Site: brandenburg
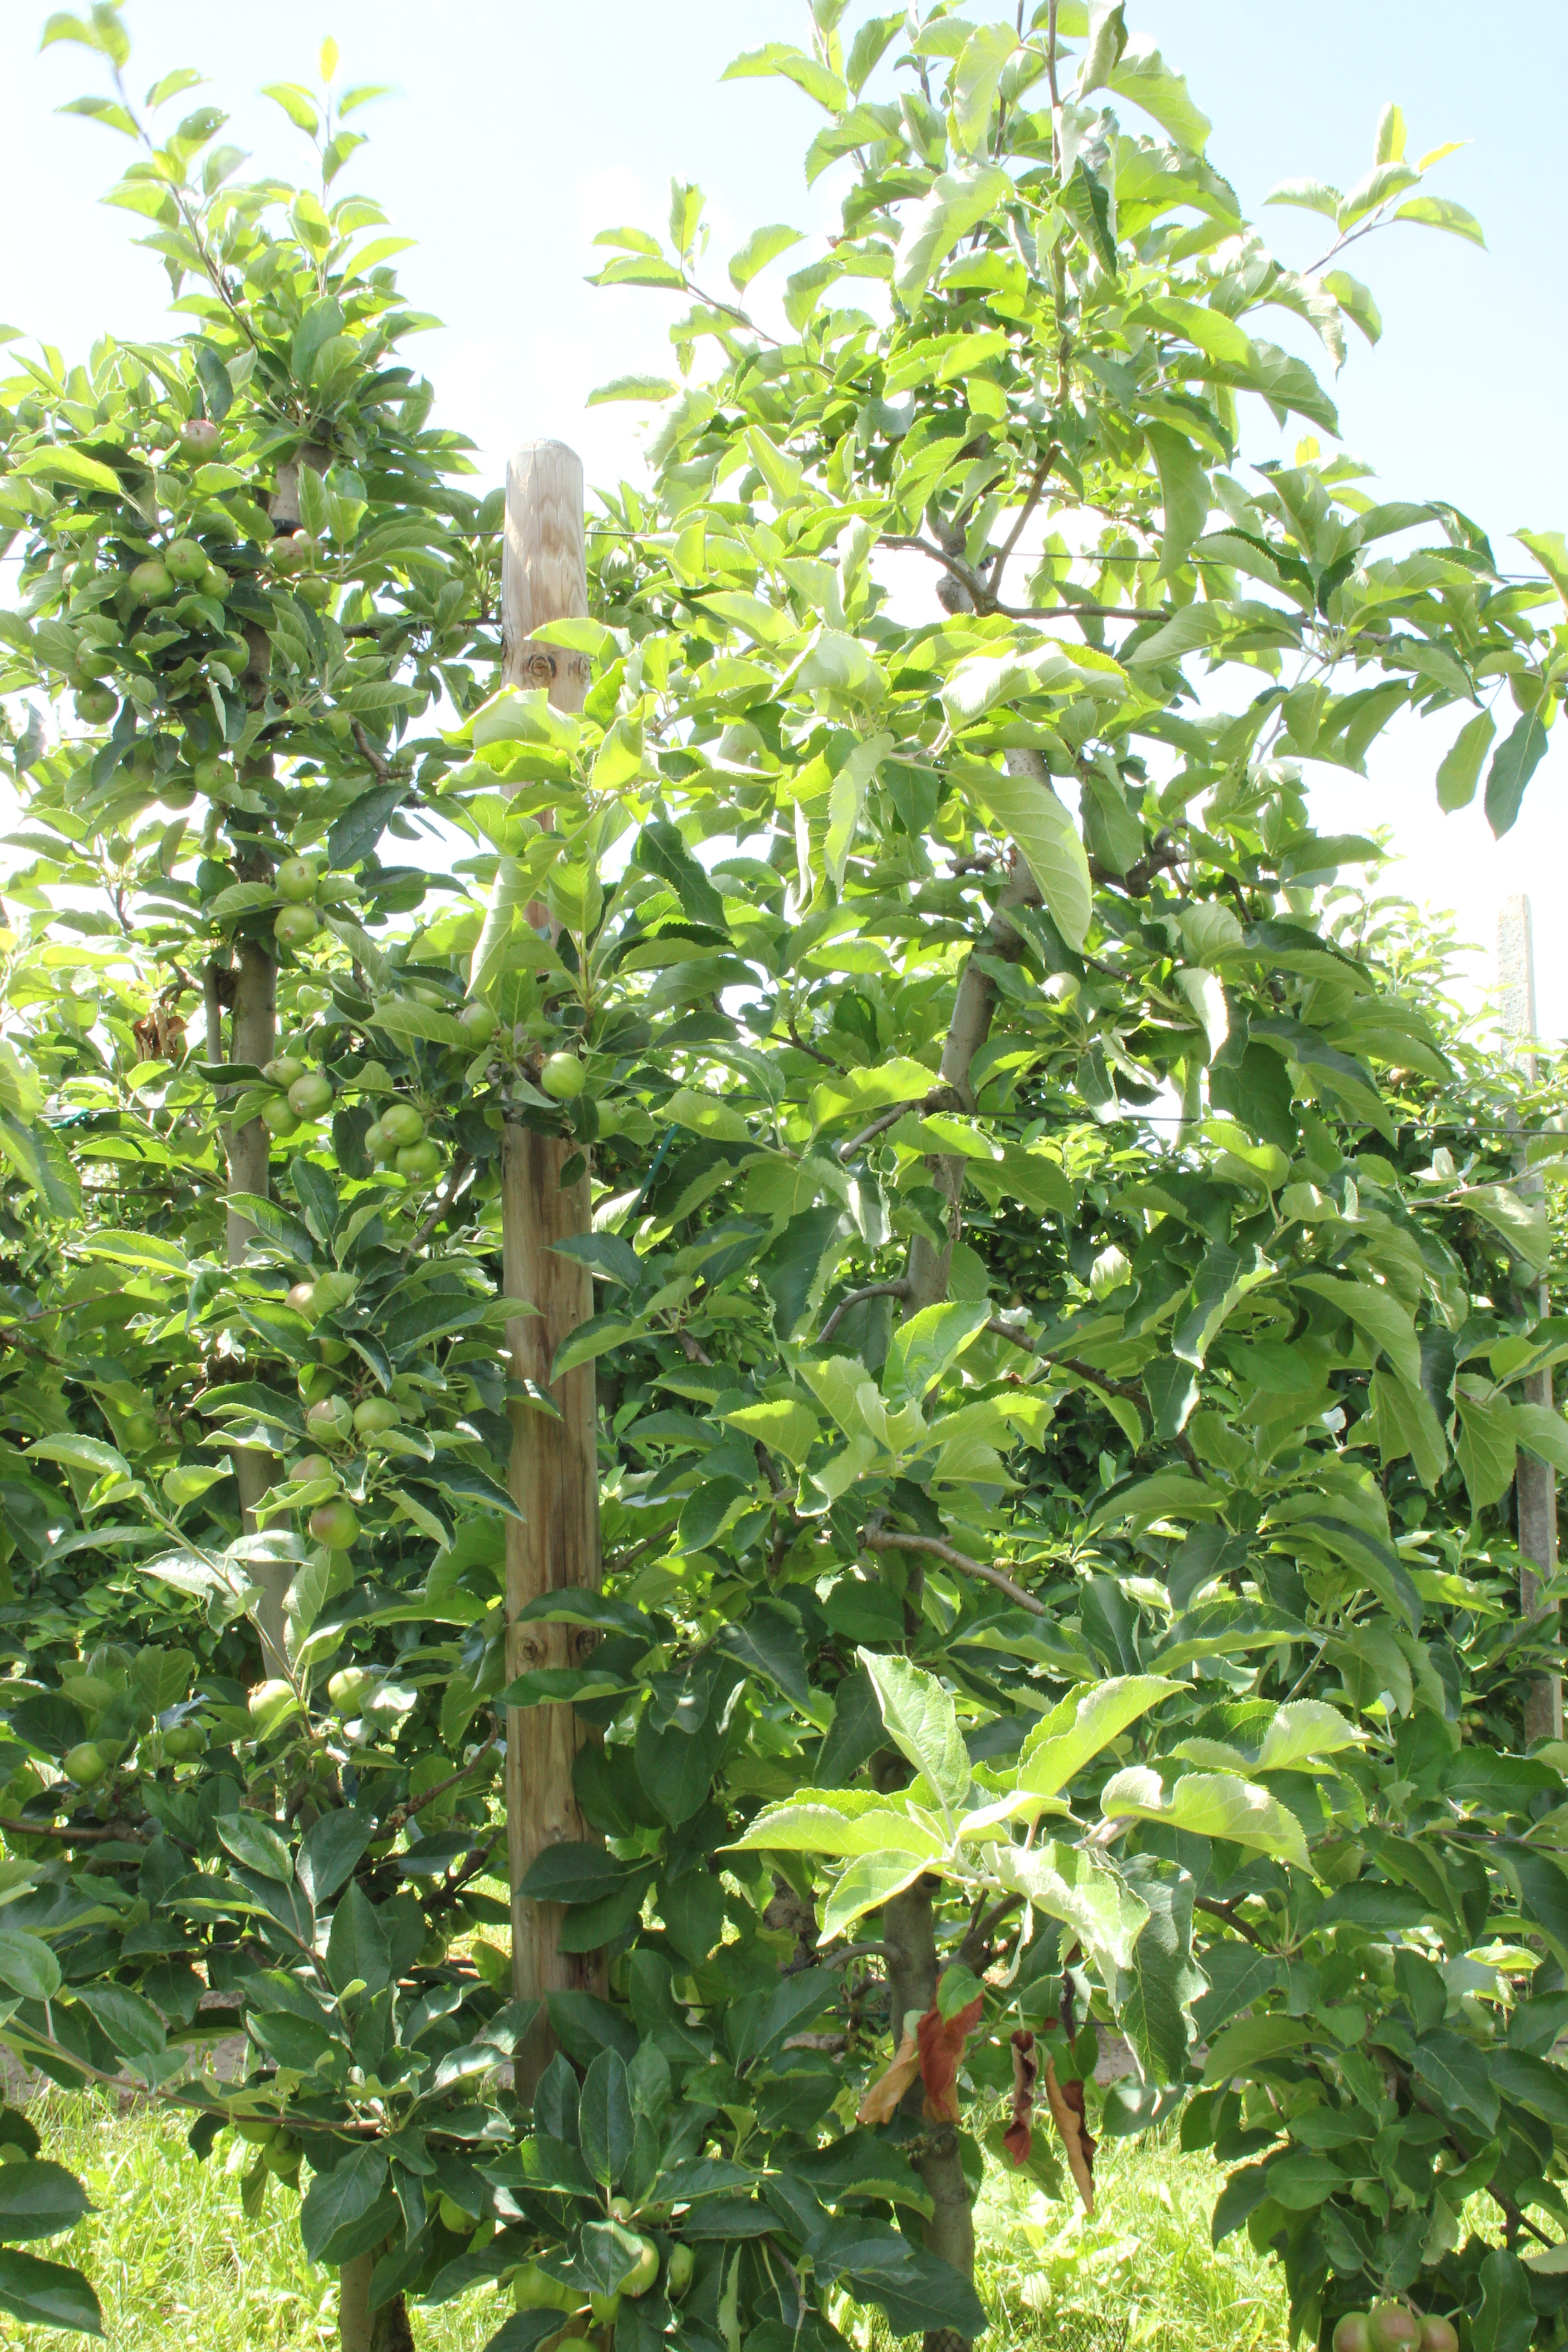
Growth stage (BBCH 73): Development of fruit